Mark Quigley

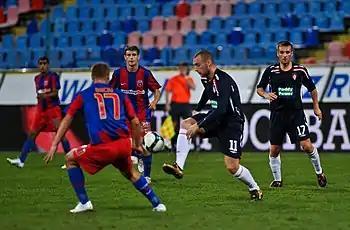
Quigley in action against Steaua Bucharest in the UEFA Europa League in 2009

Mark Quigley (born 27 October 1985) is an Irish former professional footballer who played for Millwall, Shamrock Rovers (over 2 spells), St Patrick's Athletic (over 2 spells), Bohemians (over 2 spells), Dundalk, Sligo Rovers and Derry City.